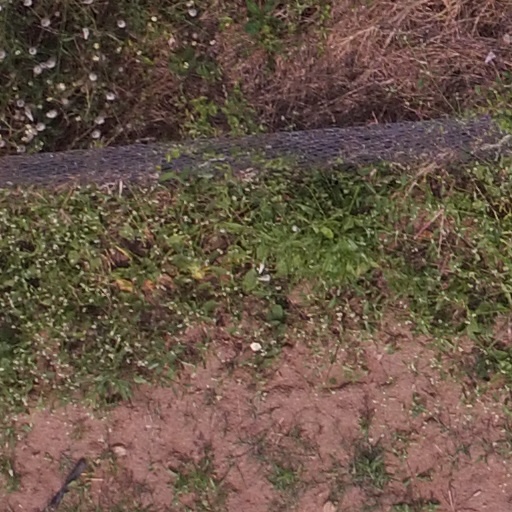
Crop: maize; corn